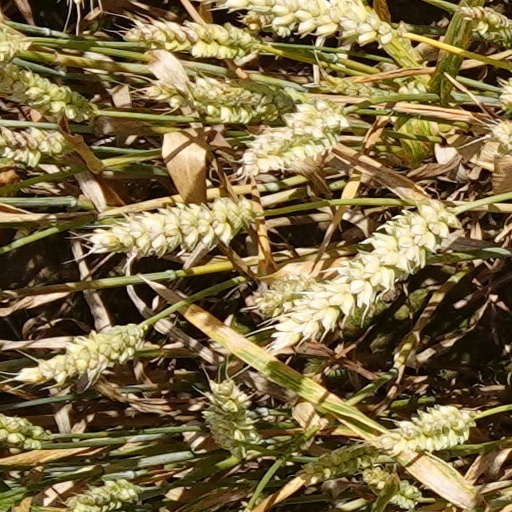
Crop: wheat